Earth 2150

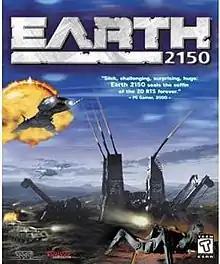

Earth 2150, also known as Earth 2150: Escape from the Blue Planet, is a real-time strategy game, originally published in 2000 by SSI and Polish developer Reality Pump and a sequel to "Earth 2140". "2150" was one of the first commercial full-3D games of its kind. A sequel, "Earth 2160", was published in August 2005. The game also has two stand-alone expansion packs: "", and "".